Anglesey Central Railway

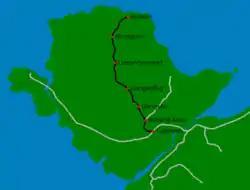
The principal route of the Anglesey Central Railway, and other nearby lines

The railway branches off westbound from the North Wales Coast Line at Gaerwen, and turns northeast to descend into Malltraeth Marsh (Welsh: "Cors Ddyga"), passing below Thomas Telford's A5 and the A55 just before Holland Arms station at Pentre Berw. The Red Wharf Bay branch (now removed) left the line here, as the Amlwch line continues north-west, crossing the River Cefni and approaching Llangefni.